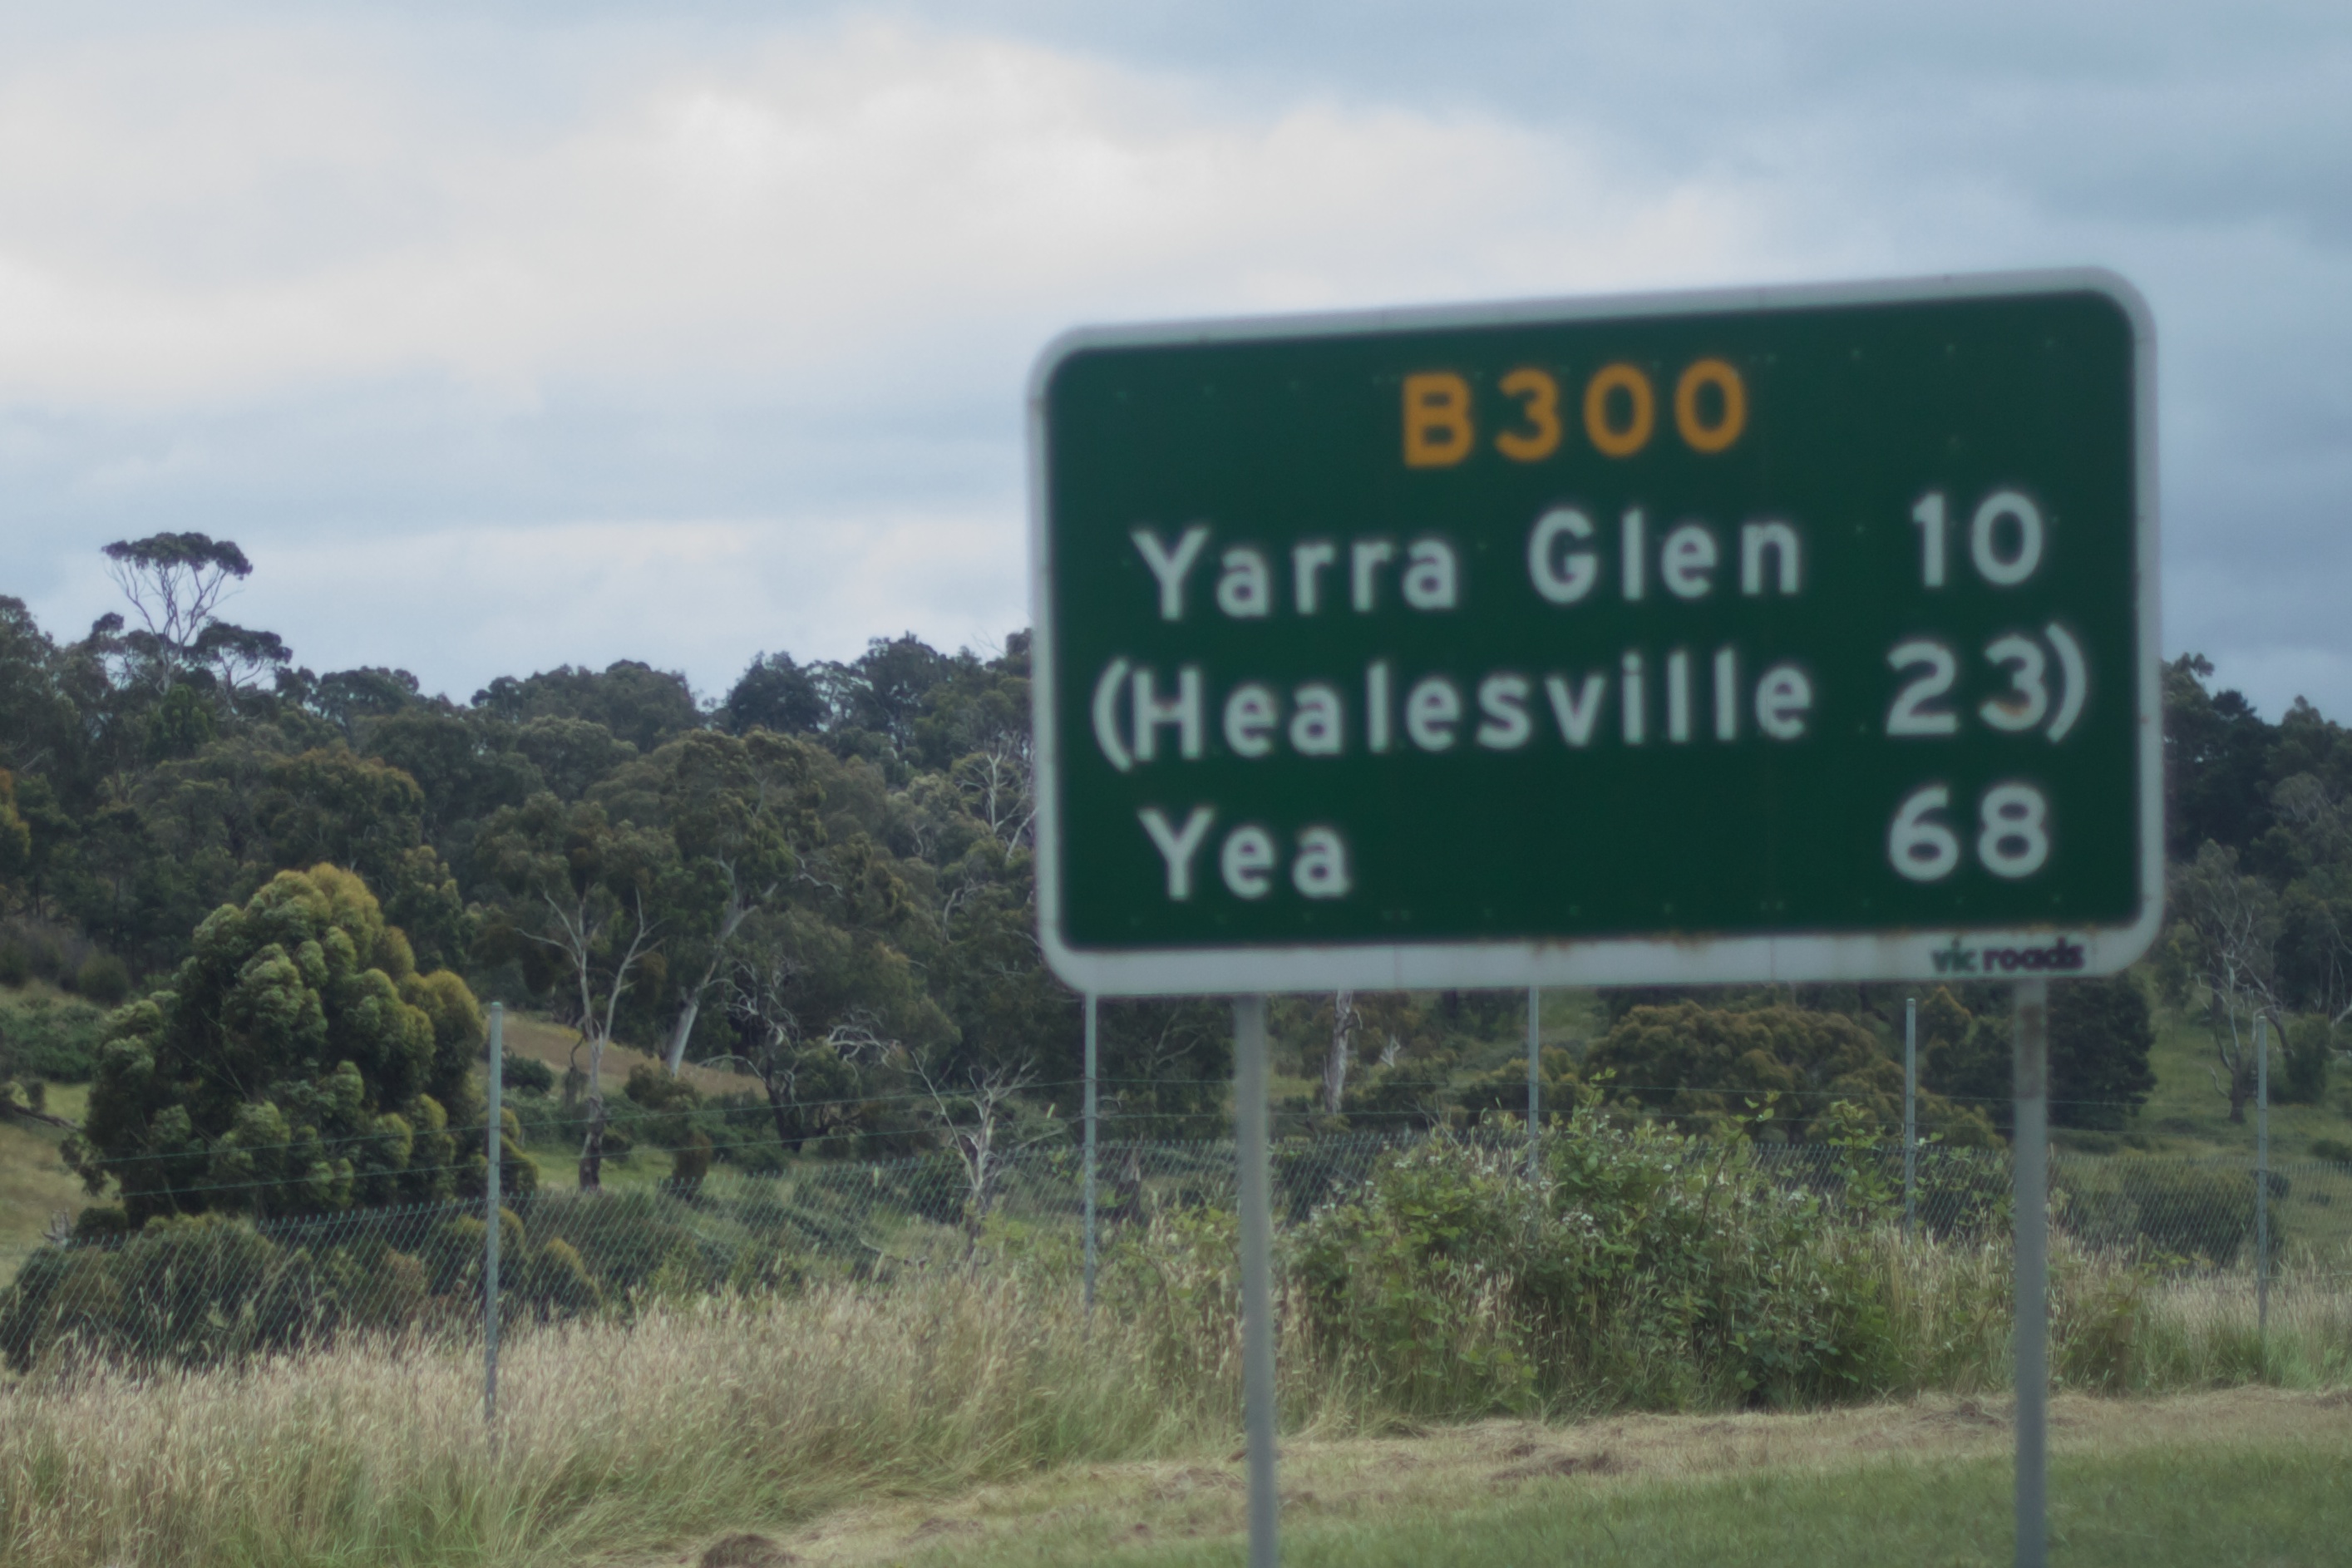
road, highway, sign, signage, lane, road trip, infrastructure, auodyssey, traffic sign, controlled access highway